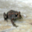
Label: frog